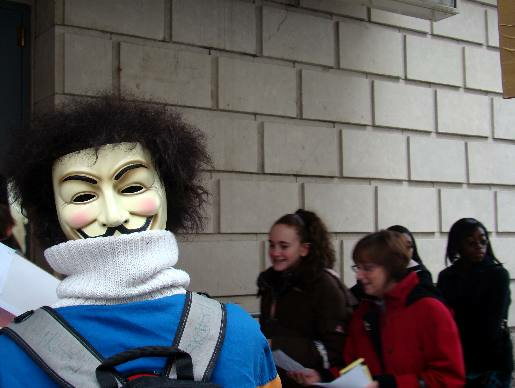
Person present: Yes